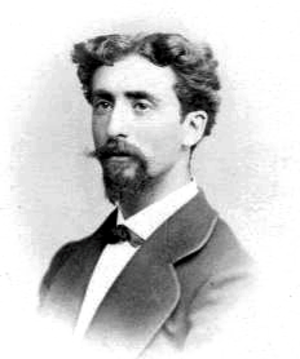
Portrait de Alexis Giraud-Teulon (1839-1916), French sociologist.
Marc Antoine Émile Alexis Giraud-Teulon, né à Marseille le 27 août 1839 et mort à Antibes, fin mai 1916, est un universitaire français.